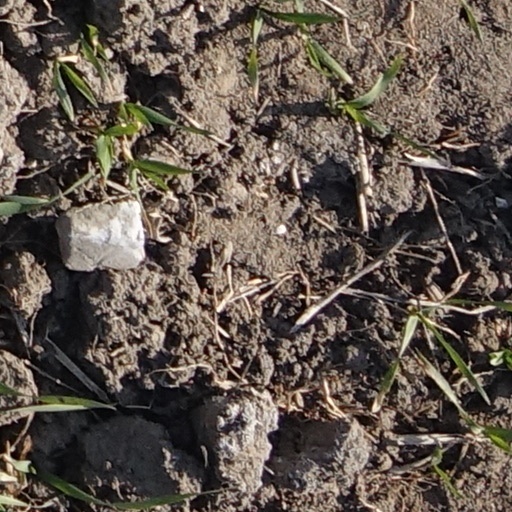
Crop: wheat